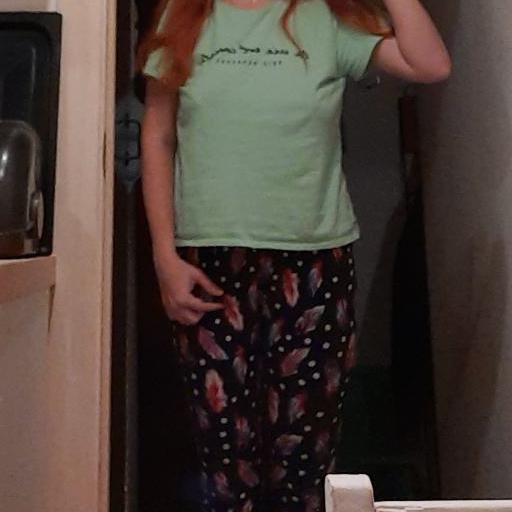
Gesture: no_gesture